Kenchōmae Station (Hyōgo)

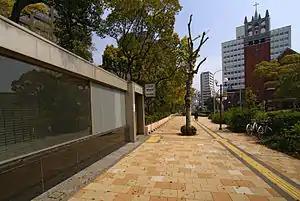
Station entrance

is a railway station in Chūō-ku, Kobe, Hyōgo Prefecture, Japan.